Ledenika

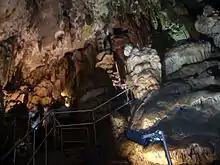
Tourist walkways through Ledenika

The limestone formations in the cave have been dated back to the Pliocene era.